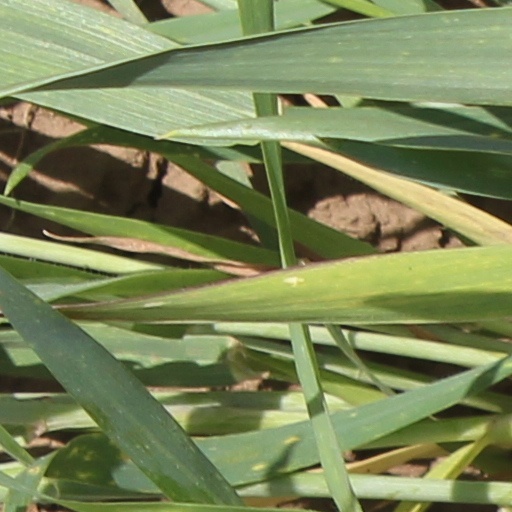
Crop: wheat